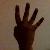
The image shows a hand gesture representing the number 4 in Indian Sign Language.